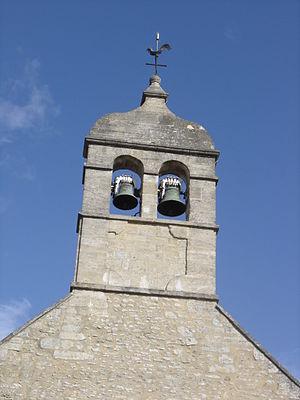
clocher de l'église de Cresserons surmonté d'une girouette
L'église Saint-Jacques est une église catholique du XIIᵉ siècle située à Cresserons, en France.
Cresserons est une commune française, située dans le département du Calvados en région Normandie, peuplée de 1 145 habitants.